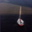
Label: ship